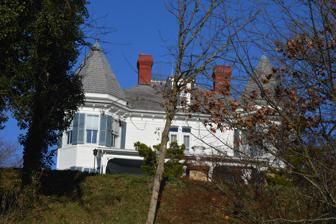
Building: Campbell Farm (Edinburg, Virginia)
Country: United States of America
Year built: 1889
Historic house in Virginia, United States United States historic place Campbell Farm U.S. National Register of Historic Places Virginia Landmarks Register Front of the farmhouse Show map of Virginia Show map of the United States Location VA 675, near Lantz Mills, near Edinburg, Virginia Coordinates 38°50′33″N 78°35′28″W / 38.84250°N 78.59111°W / 38.84250; -78.59111 Area 89 acres (36 ha) Built 1888 ( 1888 ) -1889 Architectural style Queen Anne NRHP reference No. 90001416 VLR No. 085-0127 Significant dates Added to NRHP August 15, 1990 Designated VLR April 17, 1990 Campbell Farm , also known as Hite Farm, is a historic home and farm located near Edinburg , Shenandoah County, Virginia .  The house was built in 1888–1889, and is a 2 + 1 ⁄ 2 -story, three-bay, Queen Anne style frame dwelling.  It features corner turrets, a hipped roof with patterned slate shingles, and a front porch with a sawnwork balustrade . The property includes a number of contributing outbuildings including a wash house / kitchen, two-room privy , a barn, a machine shed, and a corn crib . It was listed on the National Register of Historic Places in 1990. References